Syringocystadenoma papilliferum

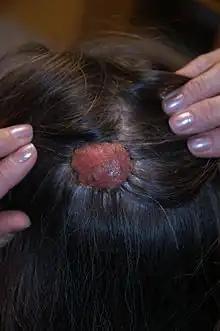
An example of a syringocystadenoma papilliferum

Syringocystadenoma papilliferum is a rare non-malignant adnexal neoplasm that develops from apocrine or eccrine sweat glands and can be identified histologically by cystic, papillary, and ductal invaginations into the dermis lined by double-layered outer cuboidal and luminal high columnar epithelium and connected to the epidermis.